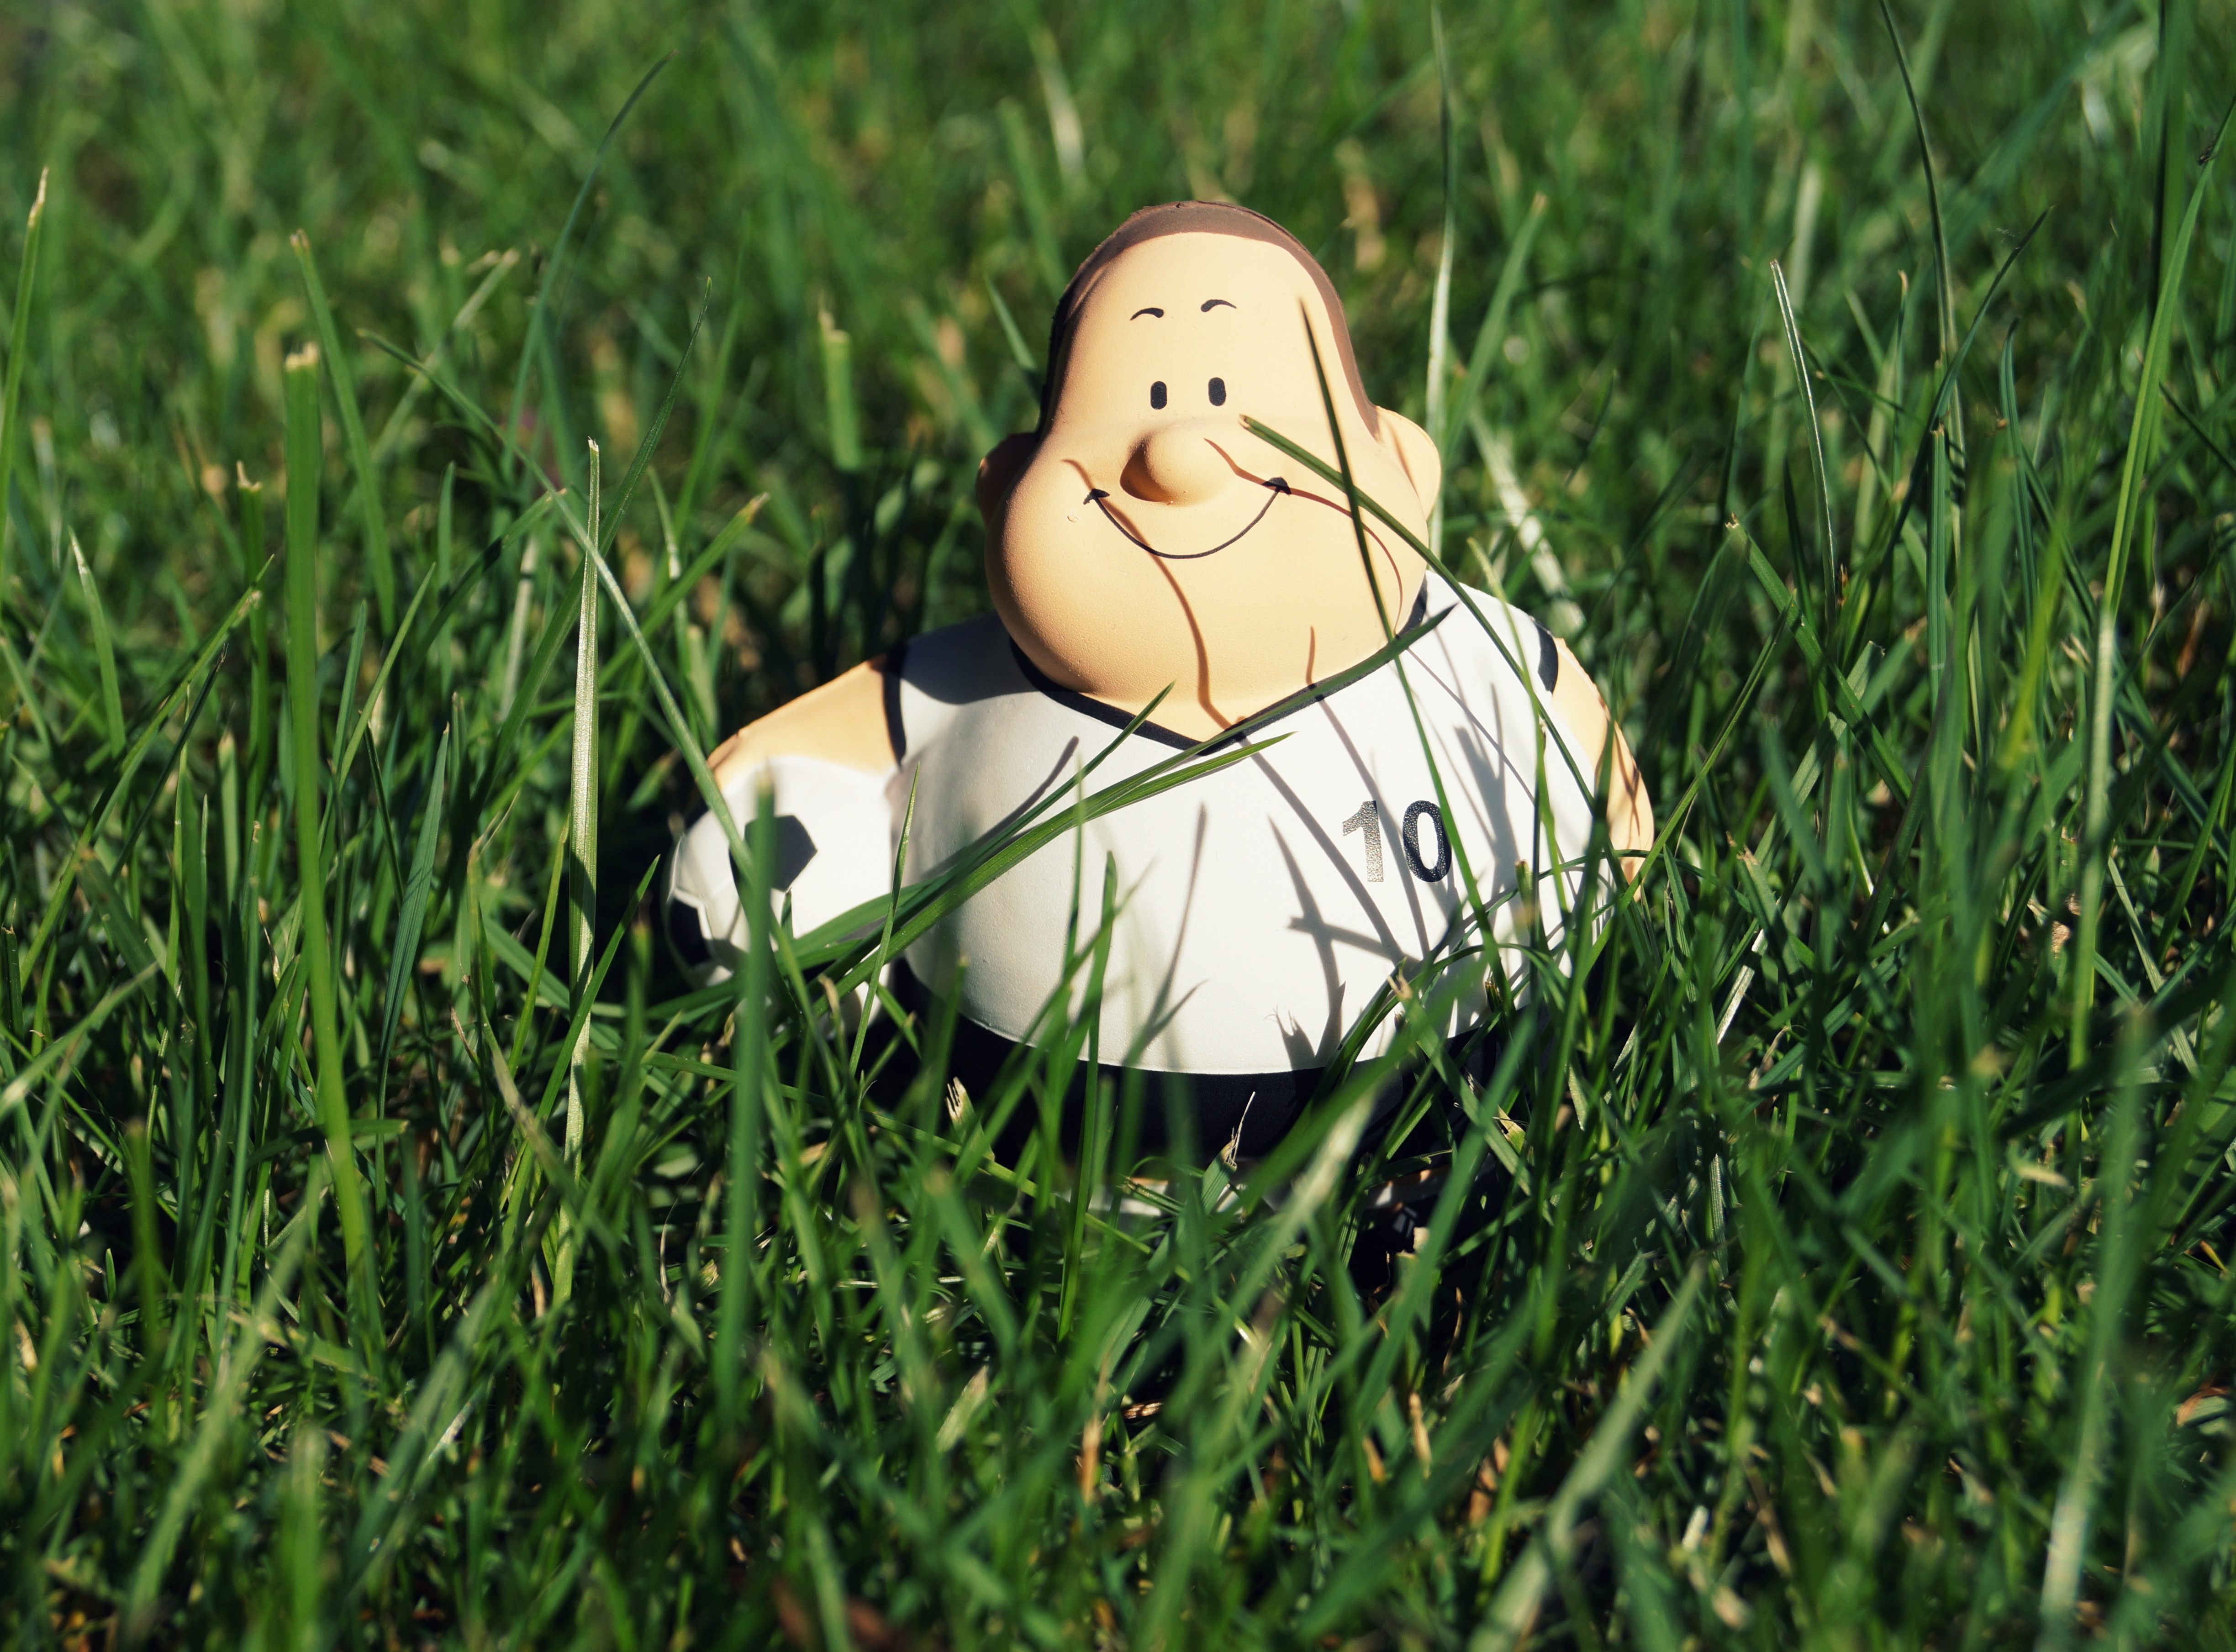
grass, sport, lawn, meadow, sunlight, flower, green, football, em2016, football player, stress ball, portrait photography